Actinodon

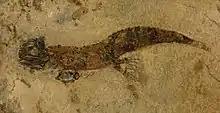
"Actinodon" juvenile (Senckenberg Museum, Frankfurt)

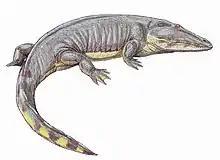
Life restoration of "Actinodon frossardi"

Actinodon is an extinct genus of eryopoidean temnospondyl within the family Eryopidae.